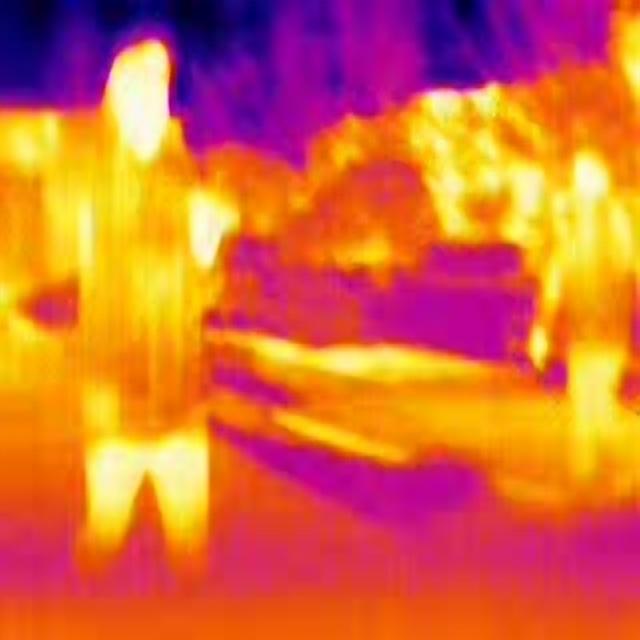
Detected objects:
label: person
label: person